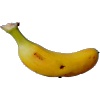
Label: Banana Lady Finger 1